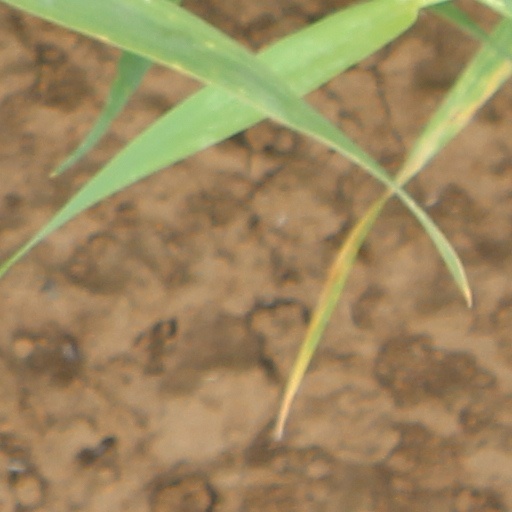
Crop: wheat